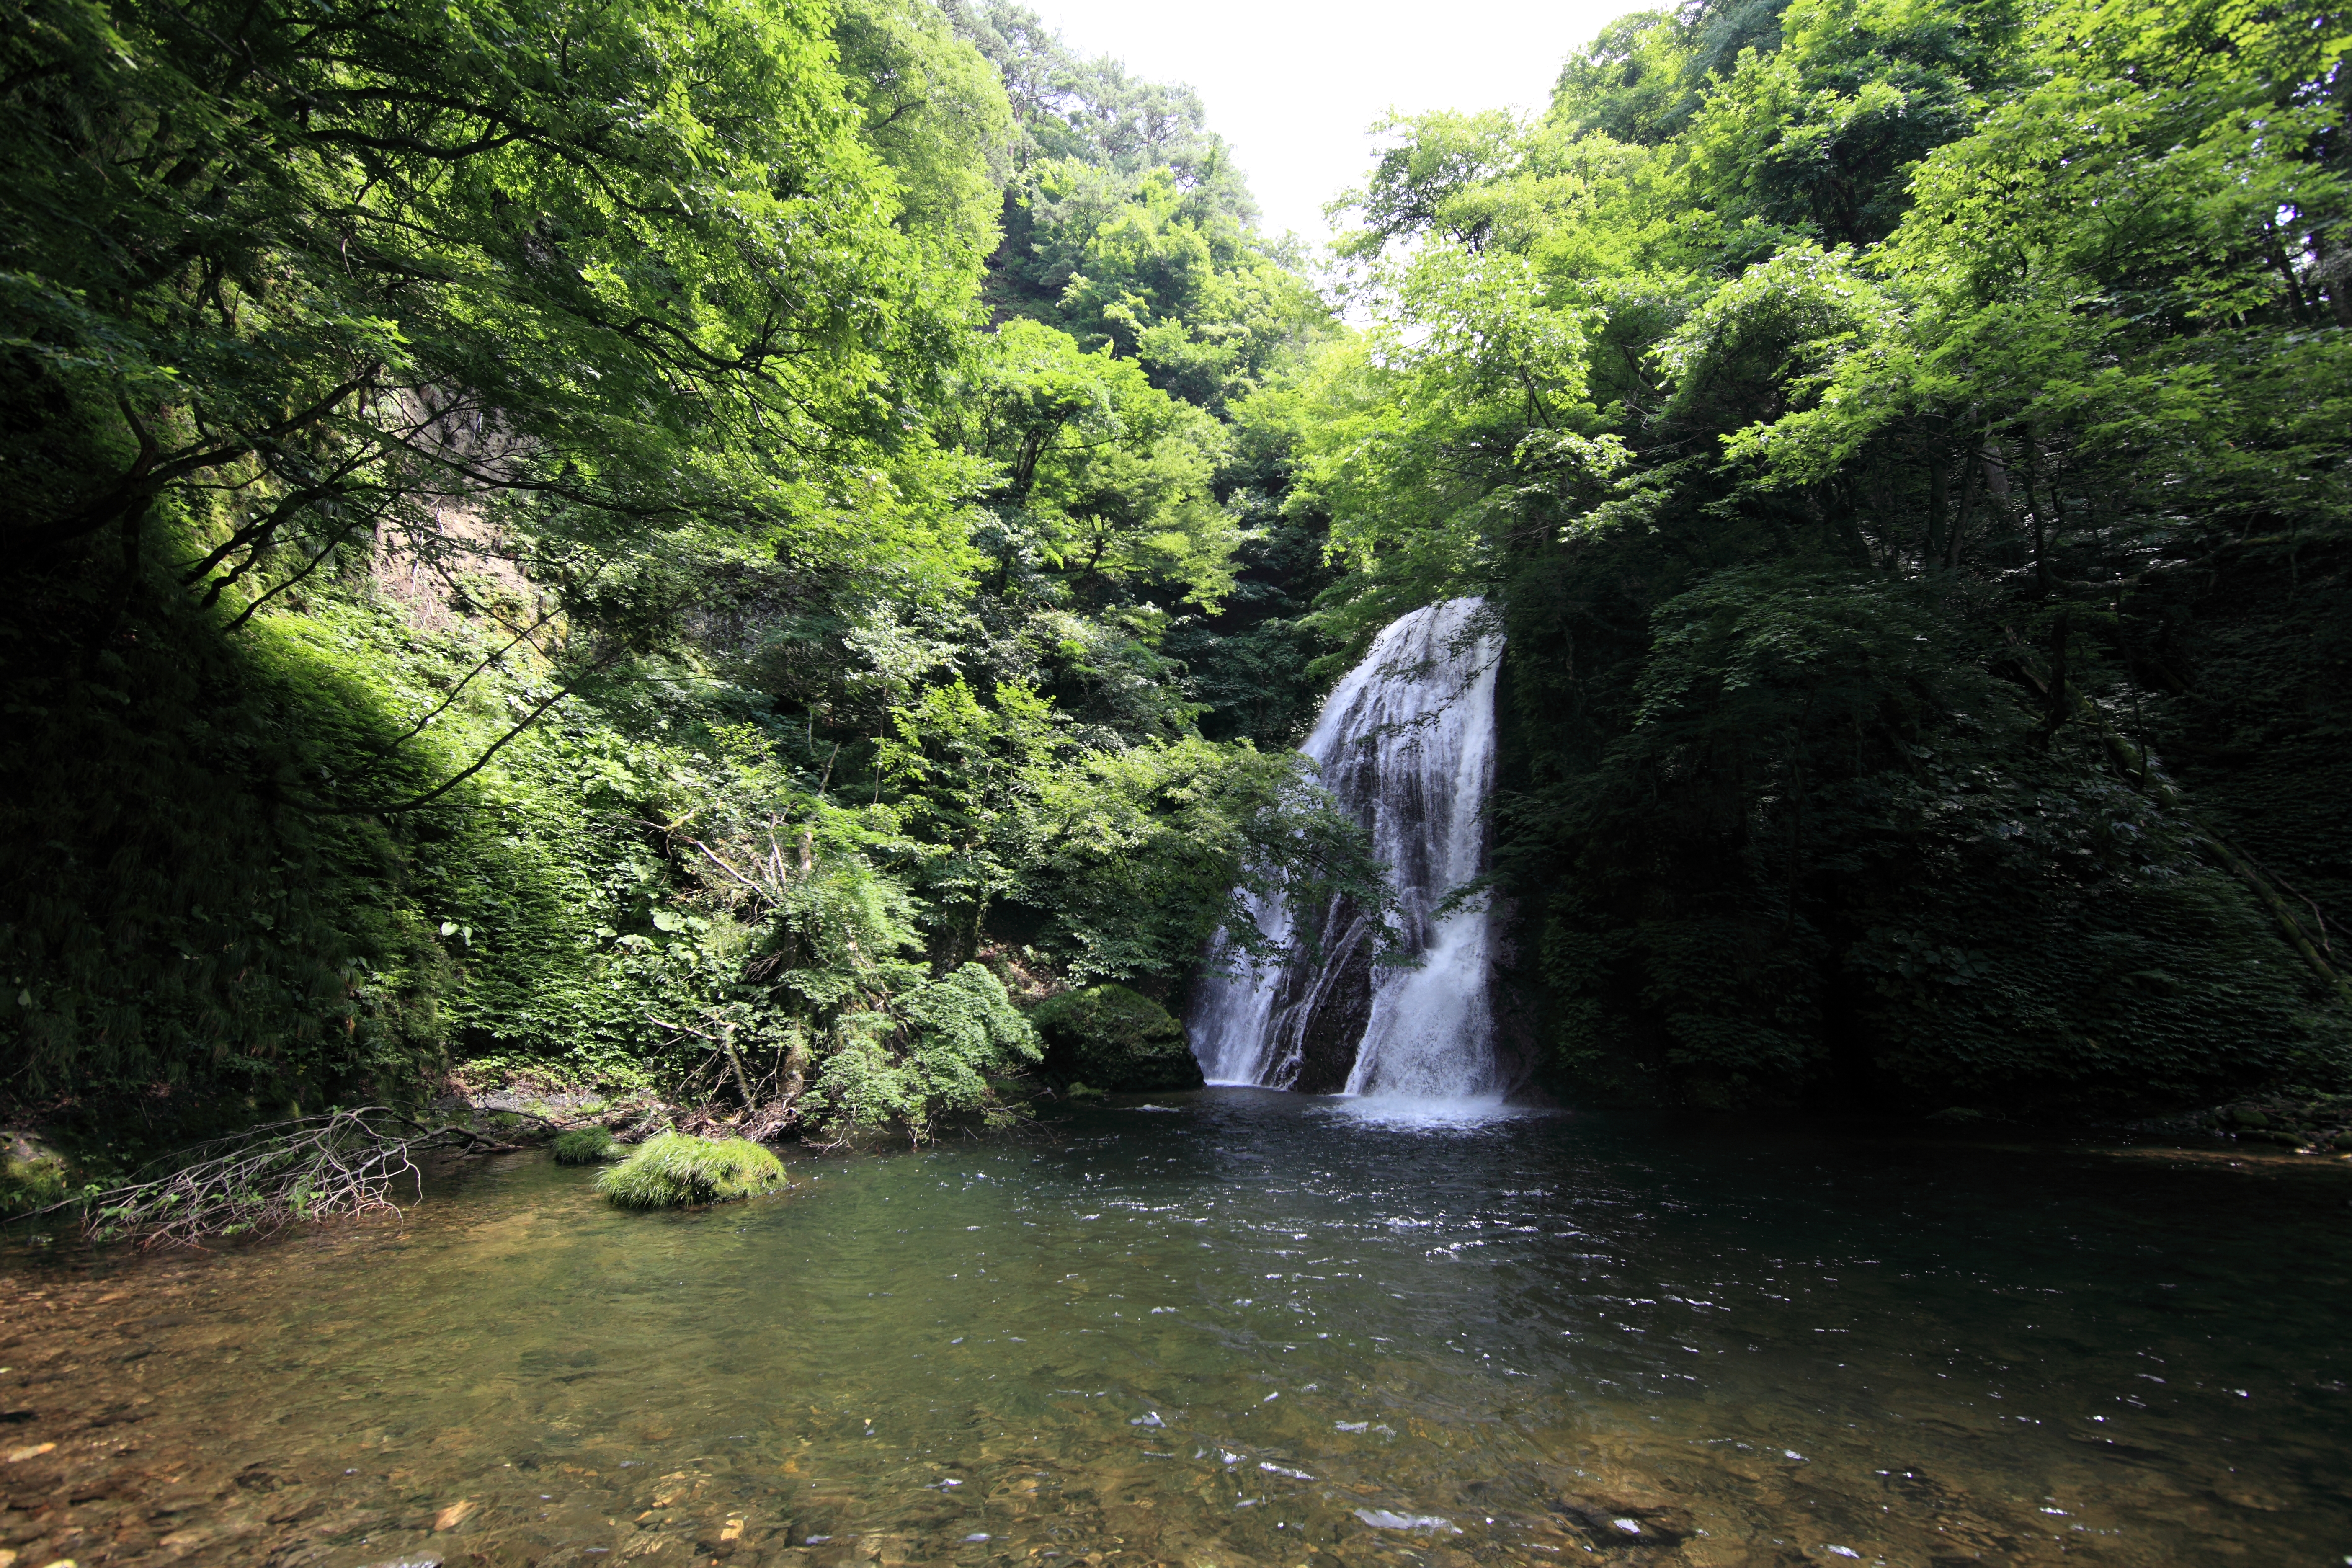
tree, forest, waterfall, river, valley, stream, high, jungle, body of water, rainforest, ravine, 5d, hires, woodland, habitat, markii, water feature, watercourse, hi, res, resolution, akita, yamamoto, garounotaki, old growth forest